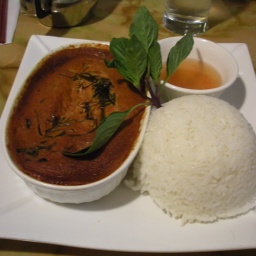
Amok Trei (white fish baked in thick red curry coconut milk) at Phnom Penh Noodle House, Seattle